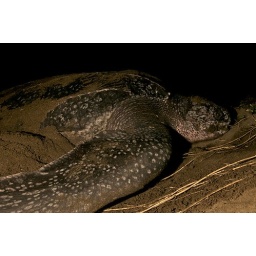
A female leatherback turtle lays eggs in a nest on a remote Caribbean beach in Costa Rica.